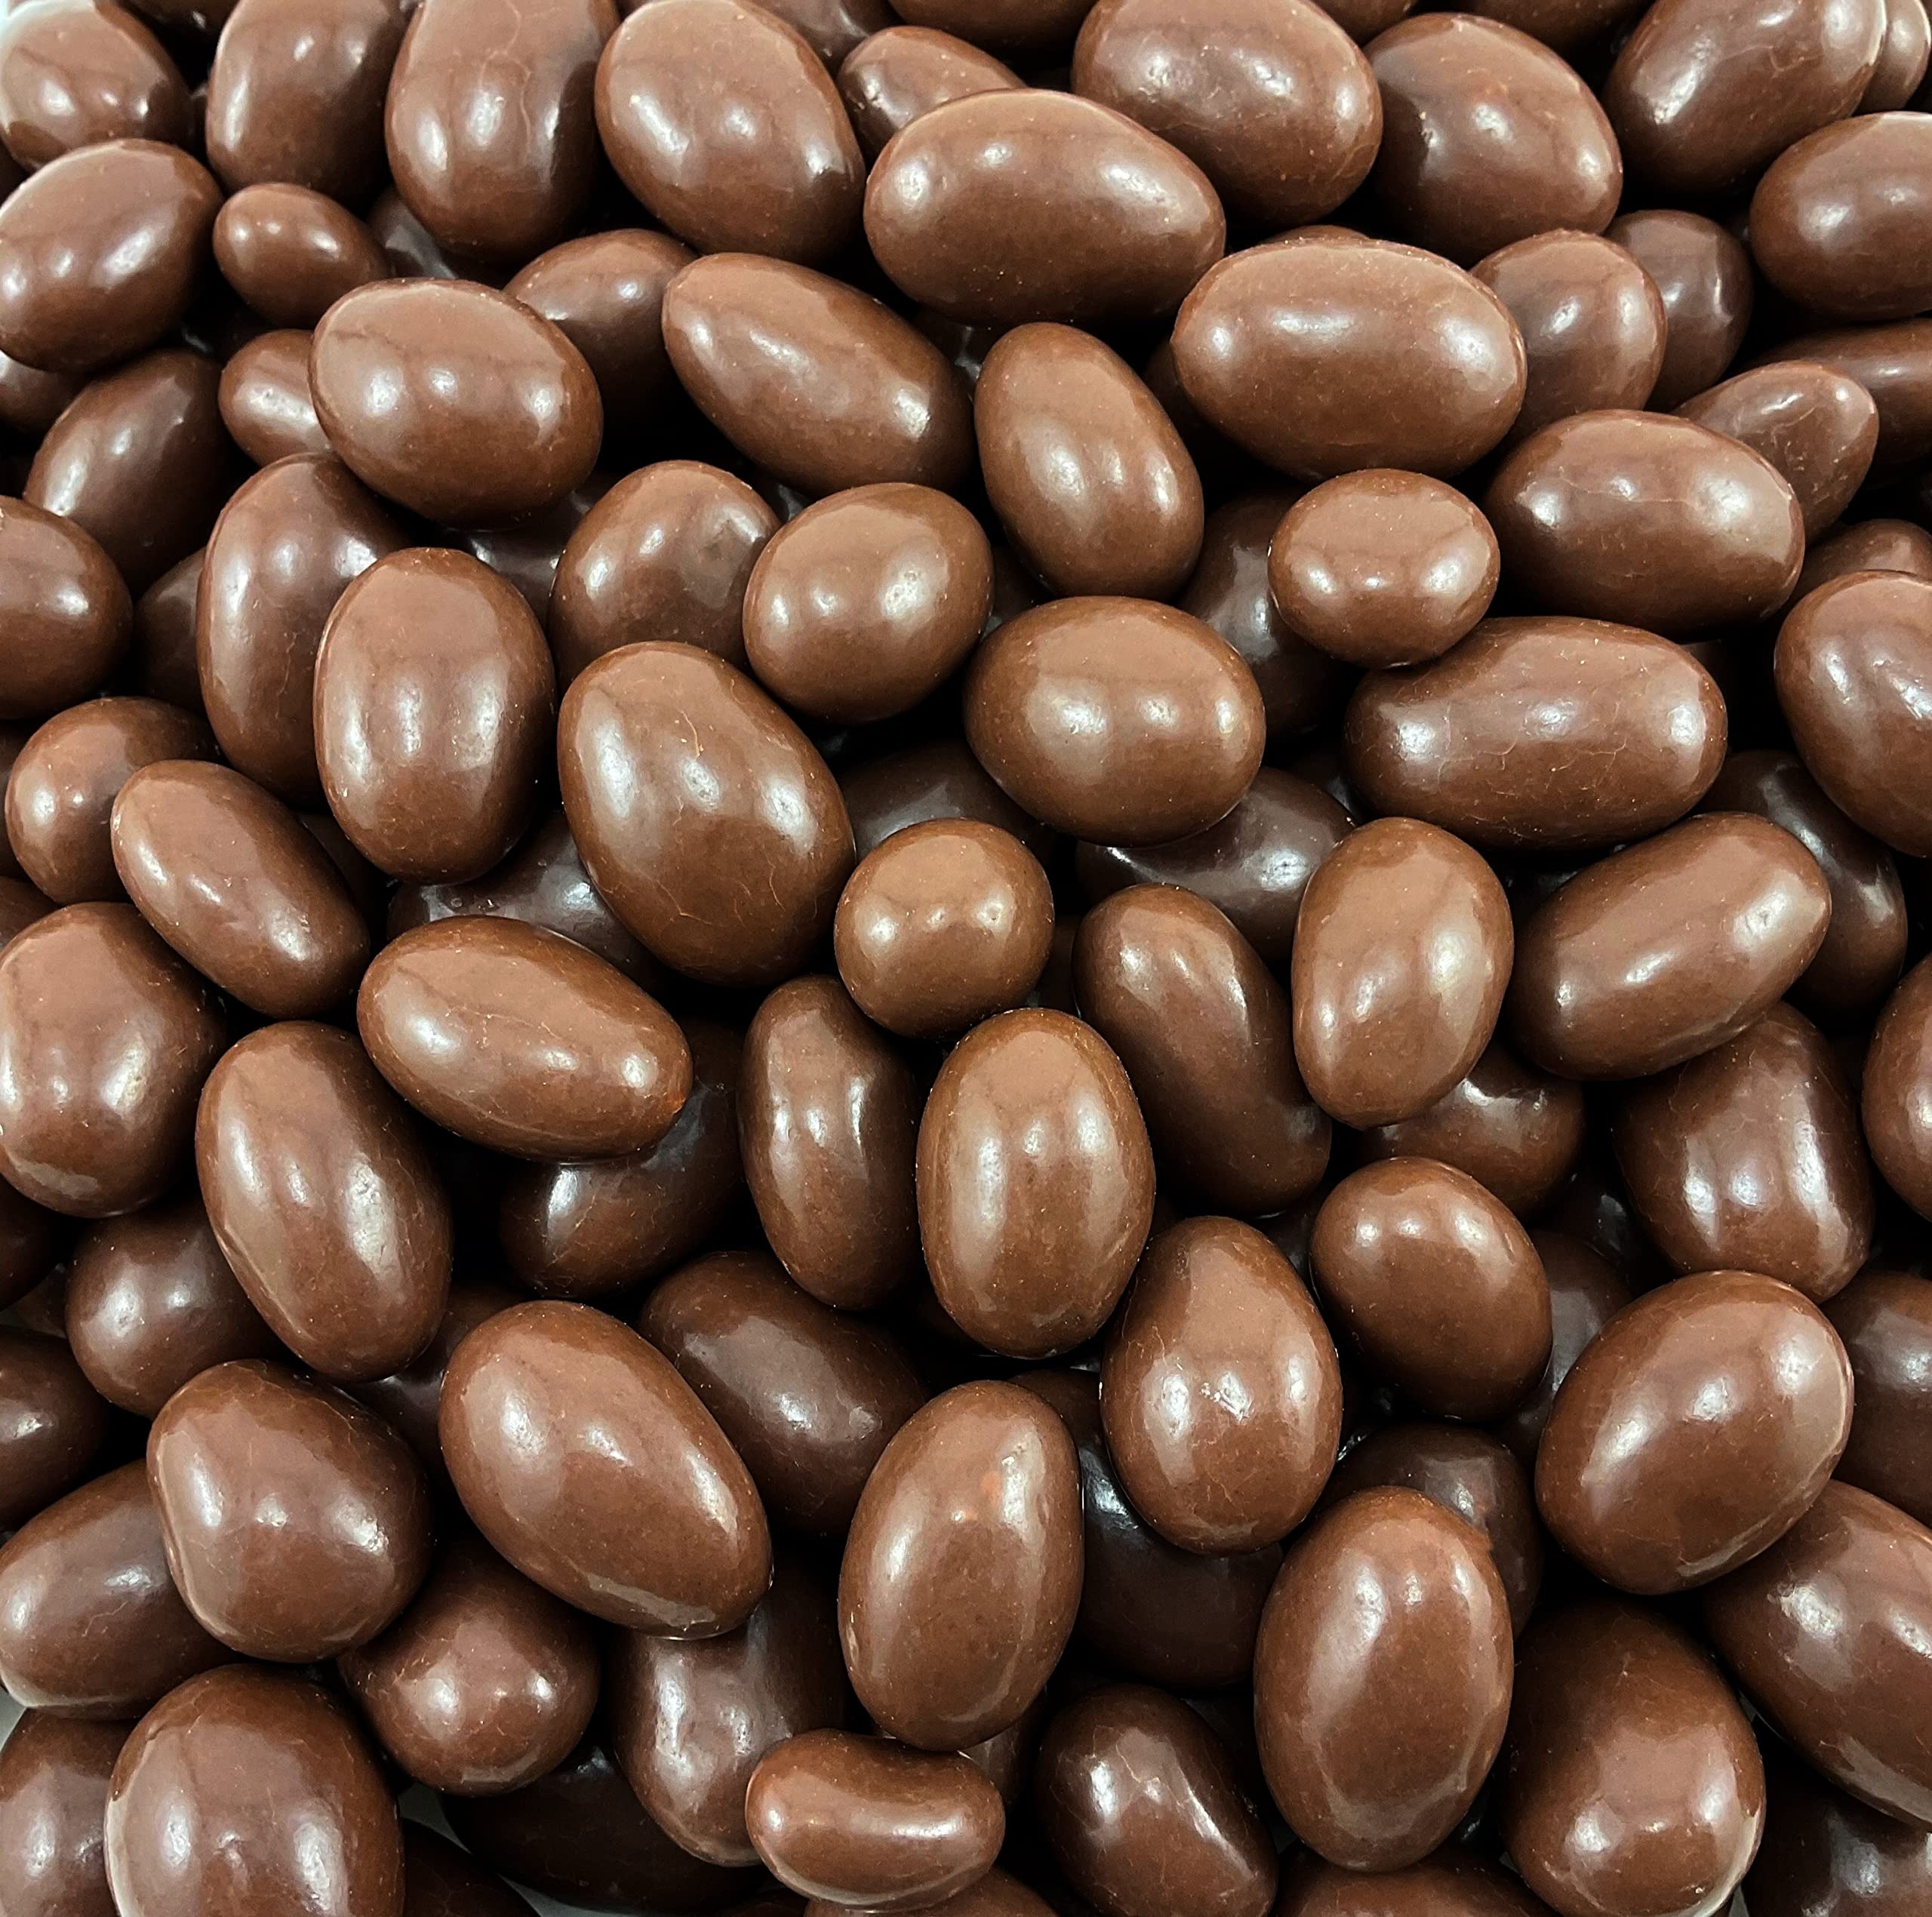
Item Name: Milk Chocolate Covered Almond Supremes, 32 Ounce Bag
Bullet Point 1: Premium roasted almonds smothered in rich milk chocolate, Almond Supremes are perfect for the candy dish at your home or office
Bullet Point 2: Roasted sugared almonds covered in 100% real milk chocolate; no wonder they’re called “Supremes"
Bullet Point 3: Perfect for snacking, and for your favorite recipes - baking, topping cake
Bullet Point 4: Packed by LaetaFood; 32 ounce bag
Product Description: Milk Chocolate Covered Almond Supremes, 32 Ounce Bag
Value: 32.0
Unit: Ounce

Price: 28.99